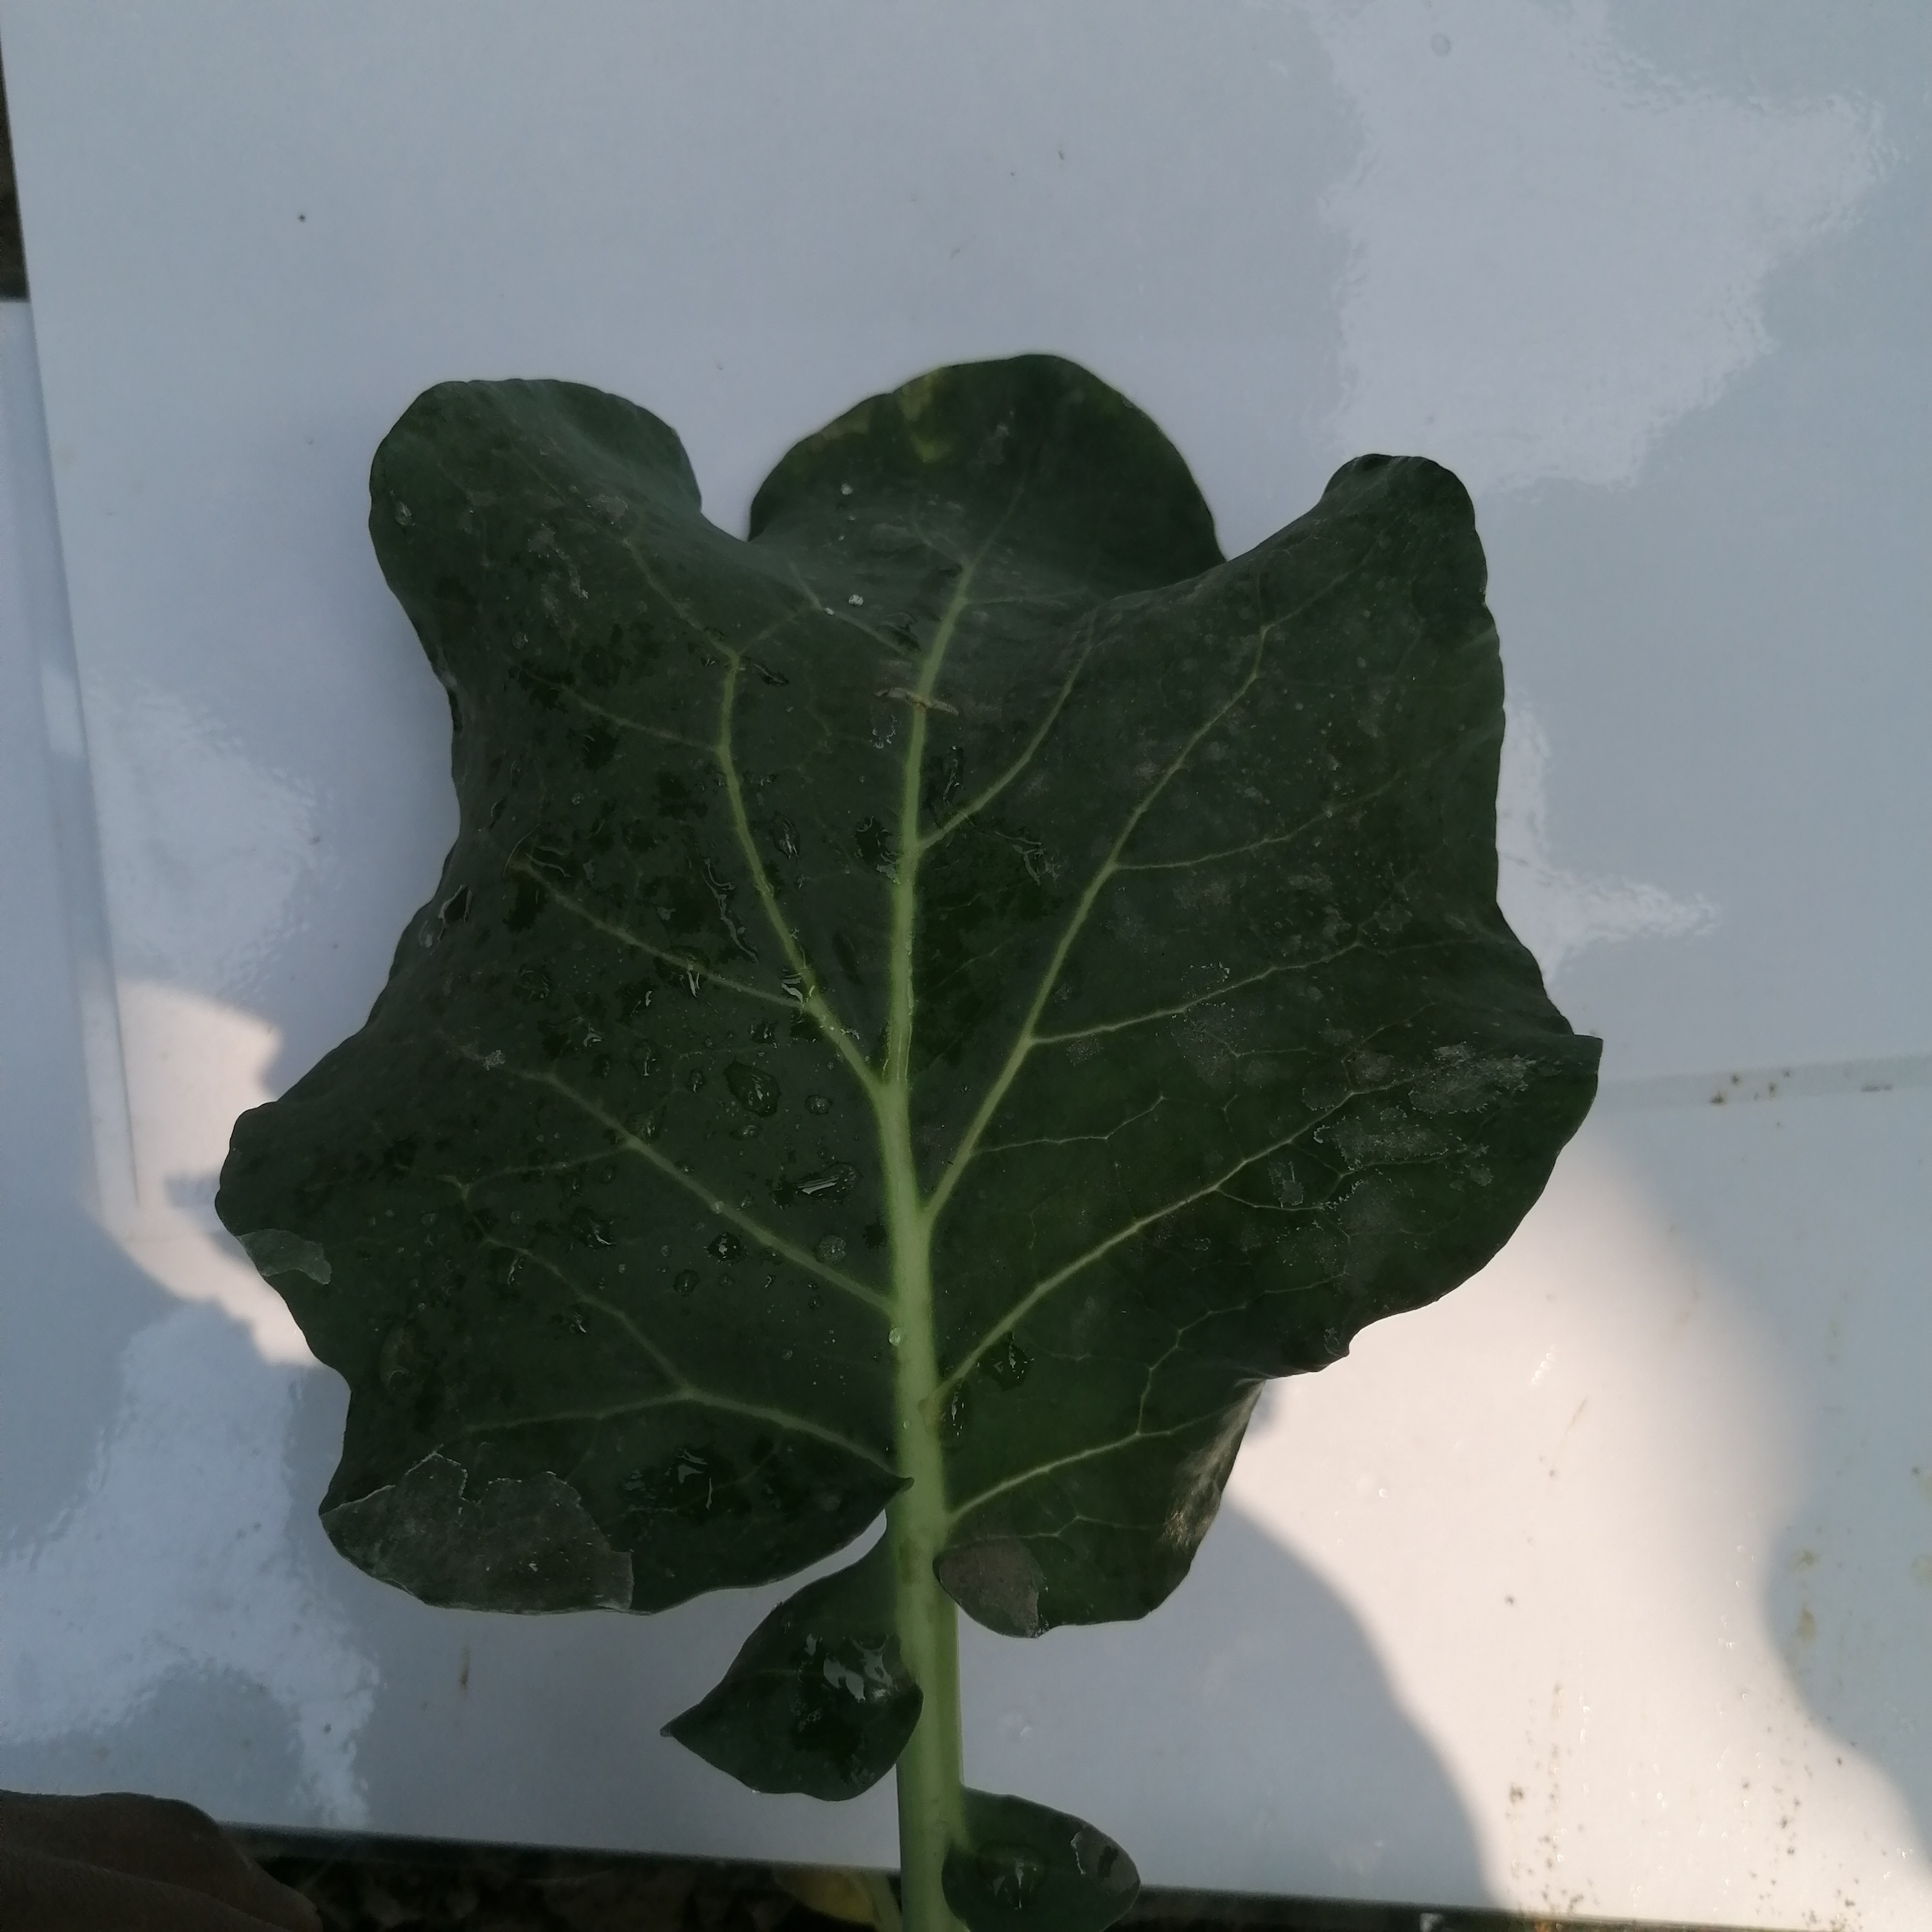
Label: Healthy